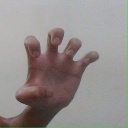
अक्षर: झ